Peter Hochschorner

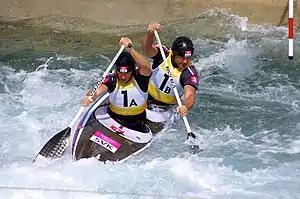
The Hochschorner brothers (Peter in rear) at the 2012 Summer Olympics

They had to wait until 2007 to win their second world title in Foz do Iguaçu. They completed their golden Olympic hattrick at the 2008 Summer Olympics in Beijing. Once again they won the qualification, then finished 2nd in the semifinal run, but were able to move up to 1st position with their run in the final. This was followed by another 3 gold medals at the World Championships between 2009 and 2011, which meant they went unbeaten in 5 straight global championships between 2007 and 2011.